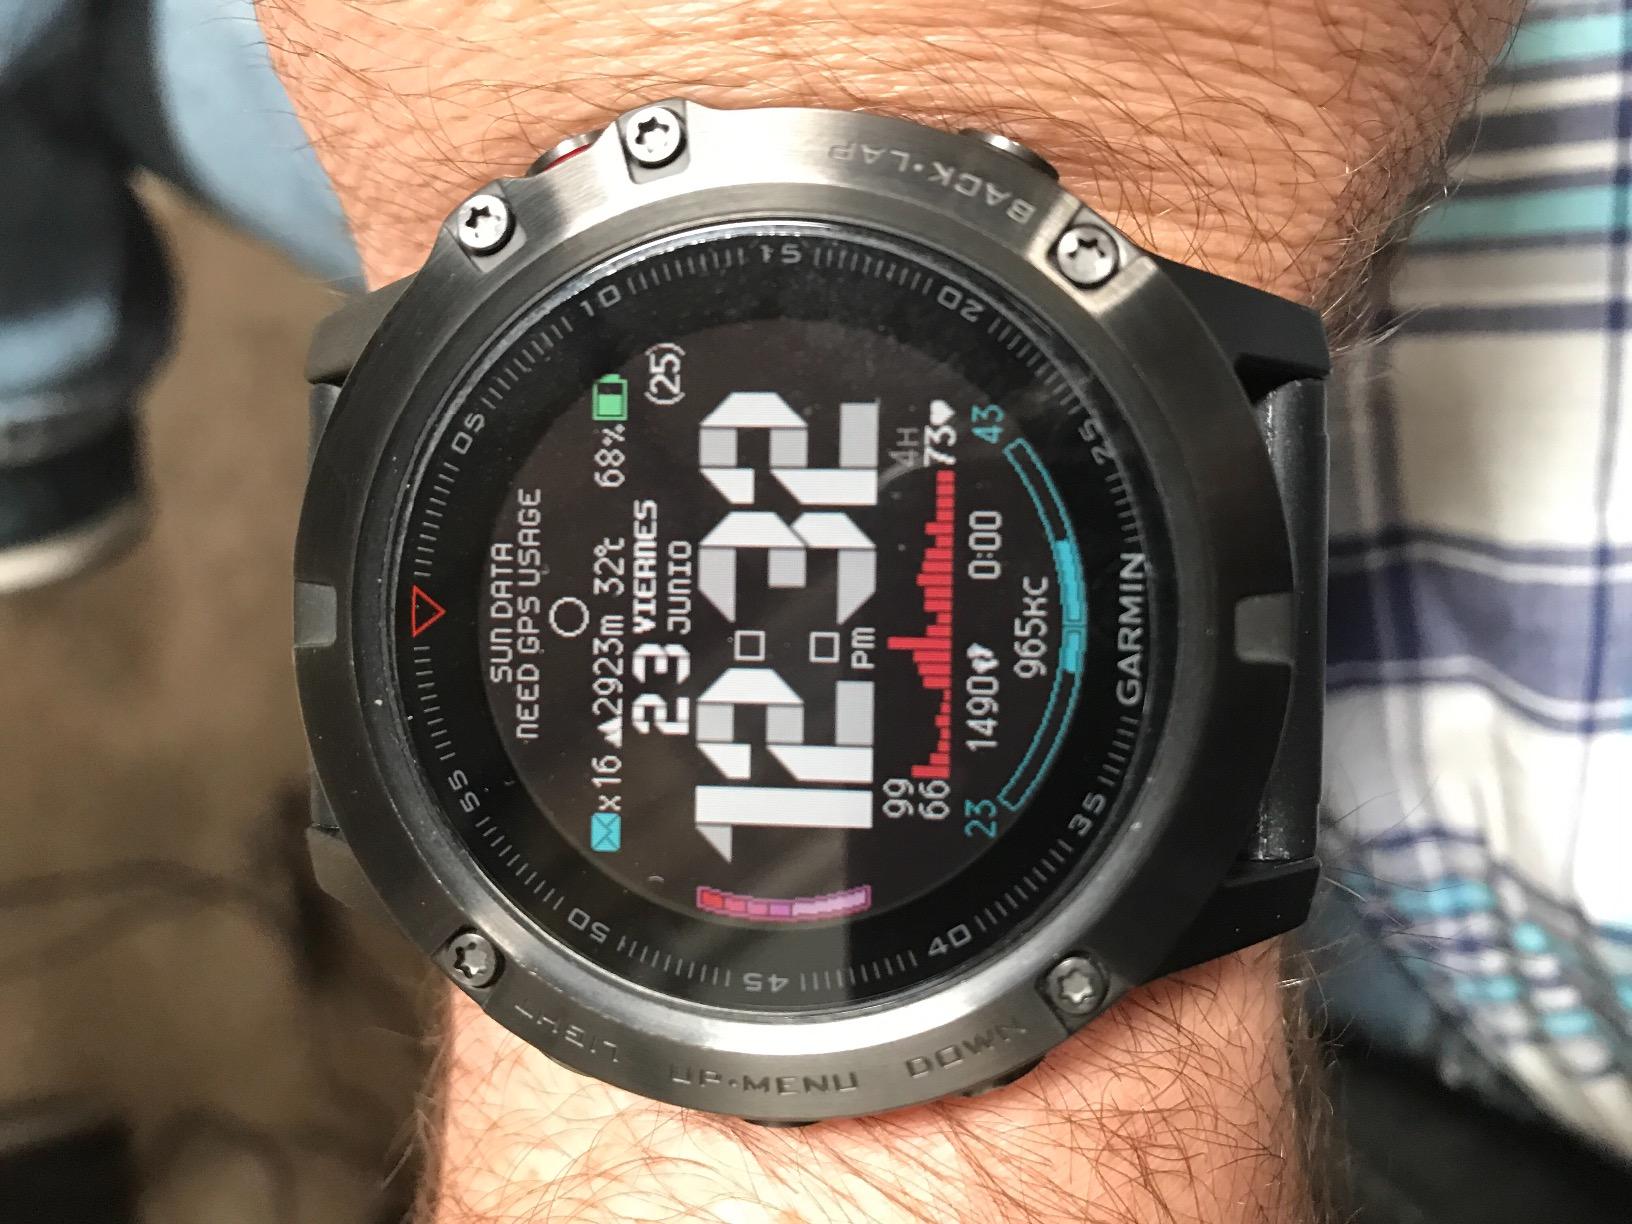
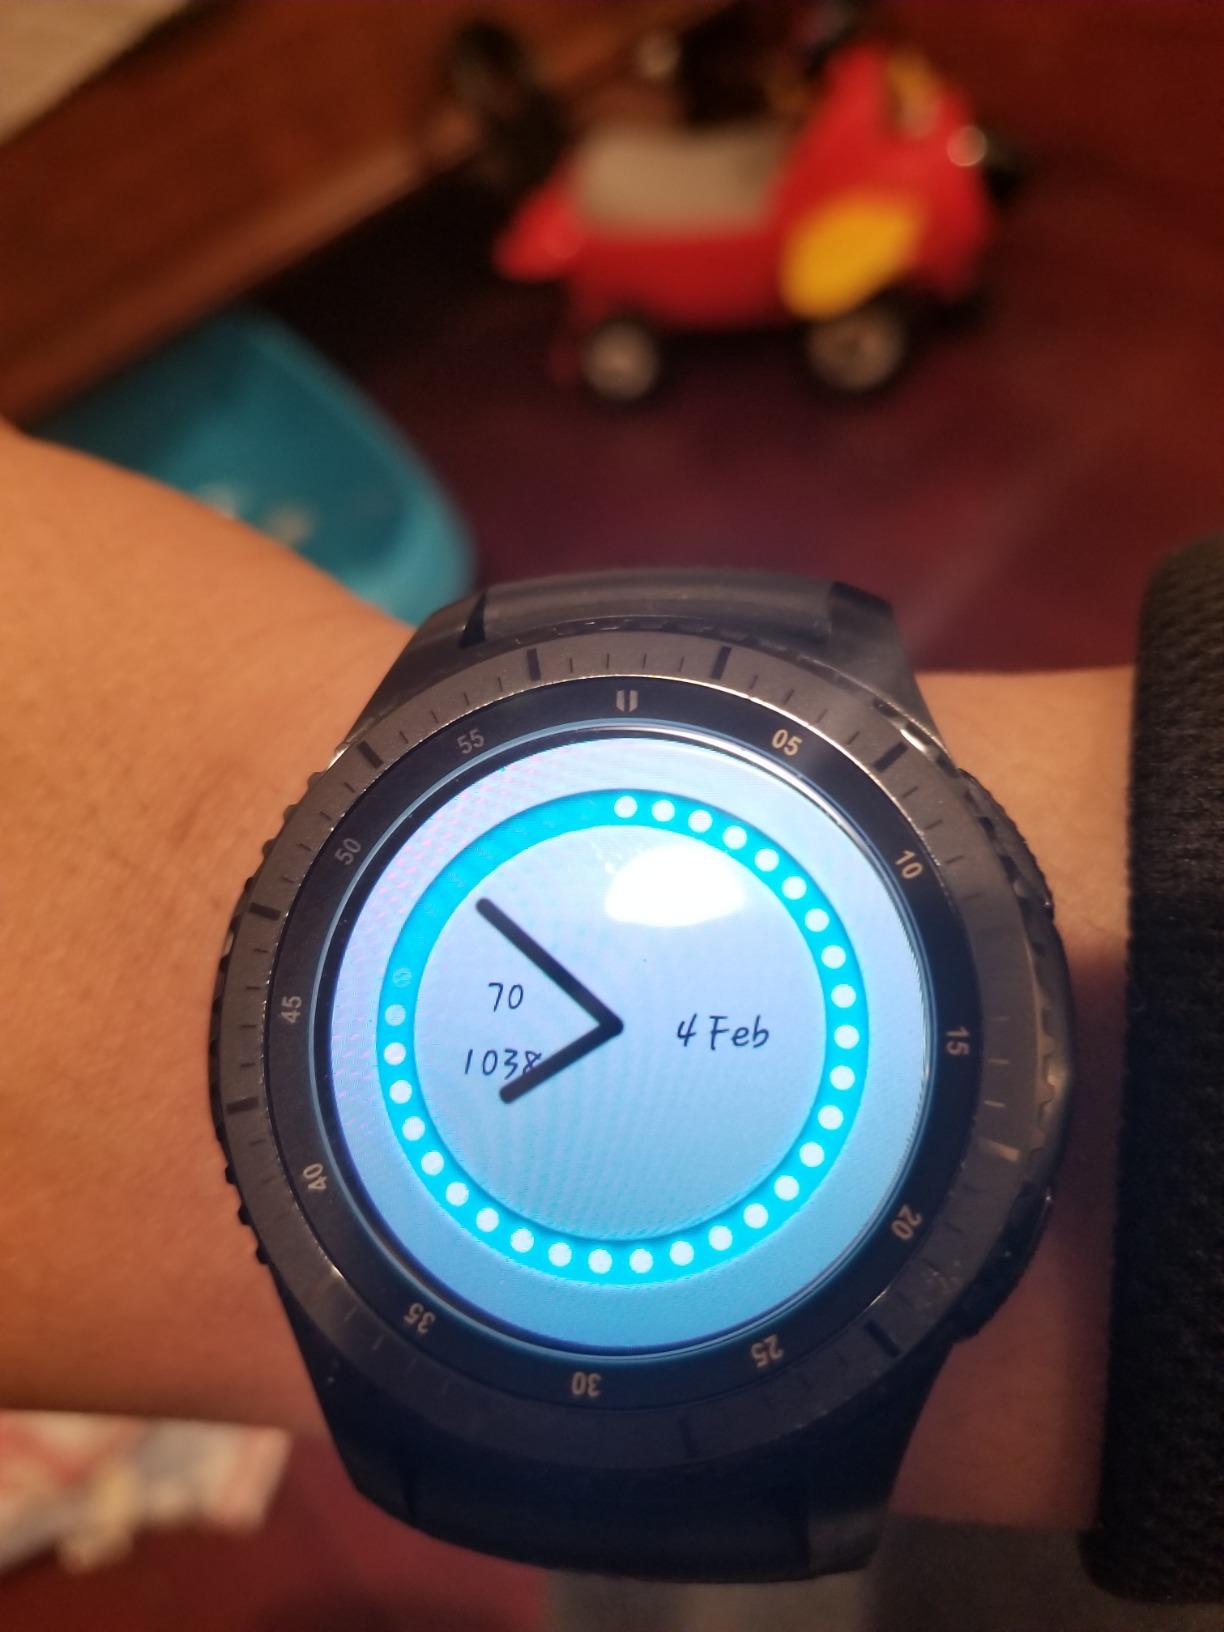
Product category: smartwatch
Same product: no